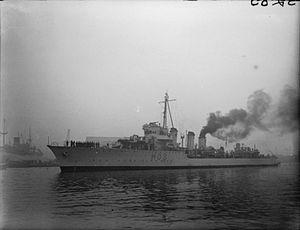
Le Mistral est un torpilleur de la classe Bourrasque de la Marine nationale française.
La classe Bourrasque est une série de douze torpilleurs de la marine nationale française et entrée en service de 1926 à 1928. Chaque unité porte le nom d'un vent.